Buenos Aires Central Business District

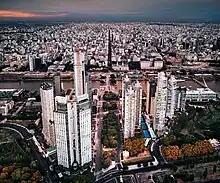
High-rise buildings in Puerto Madero

Retiro is one of the largest hubs of transportation services in Argentina. Local and long-distance rail service heading to the north originate from Estación Retiro (Retiro Terminal Station), and Retiro bus station is the city's main long-distance bus terminal. "Subte" line C of the Buenos Aires Metro system and numerous local public bus services serve Retiro, and this area is always teeming with commuters and traffic on weekdays.